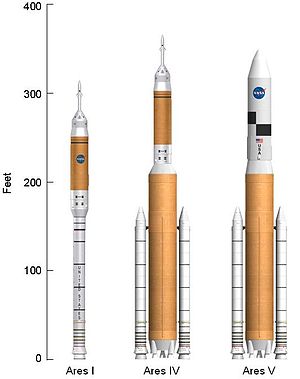
Constellation-programmet / Løfteraketter
Ares-rakettyper
Constellation-programmet er et NASA-program, der har til formål at bygge en generation af nye rumfartøjer til bemandet rumflyvning. Disse fartøjer skal bestå af Ares I- og Ares V-løfteraketter, Orion-mandskabsmodulet, jordafgangstrinnet og Altair-månelandingsmodulet. Disse rumfartøjer har til formål at udføre en række missioner såsom at levere mandskab og udstyr til Den Internationale Rumstation og til månelandinger.